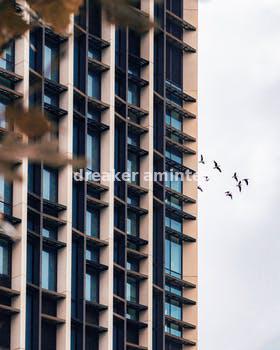
Label: Watermark